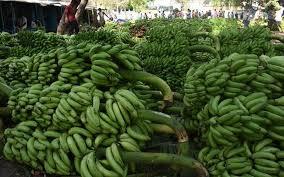
Hii ni mikungu ya ndizi. Mikungu hii imewekwa nje kwa minajili ya kuuzwa. Wafanyibiashara mbalimbali wamekuja kununua mikungu hii ya ndizi.